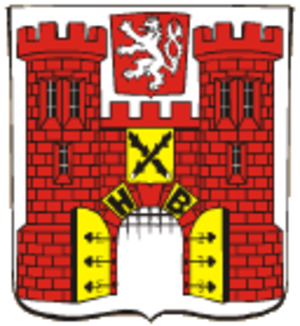
Havlíčkův Brod est une ville de la région de Vysočina, en Tchéquie, et le chef-lieu du district de Havlíčkův Brod. Sa population s'élevait à 23 256 habitants en 2019.